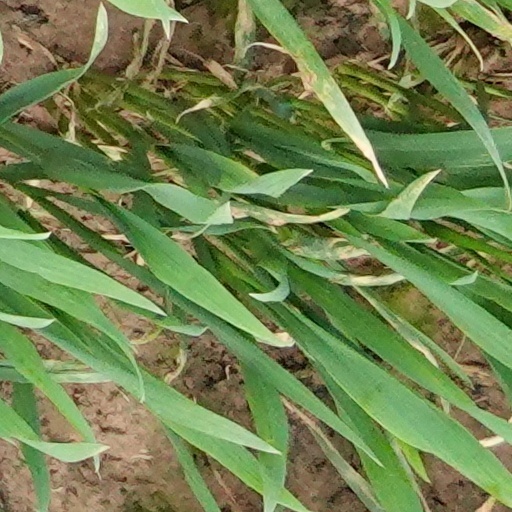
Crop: wheat